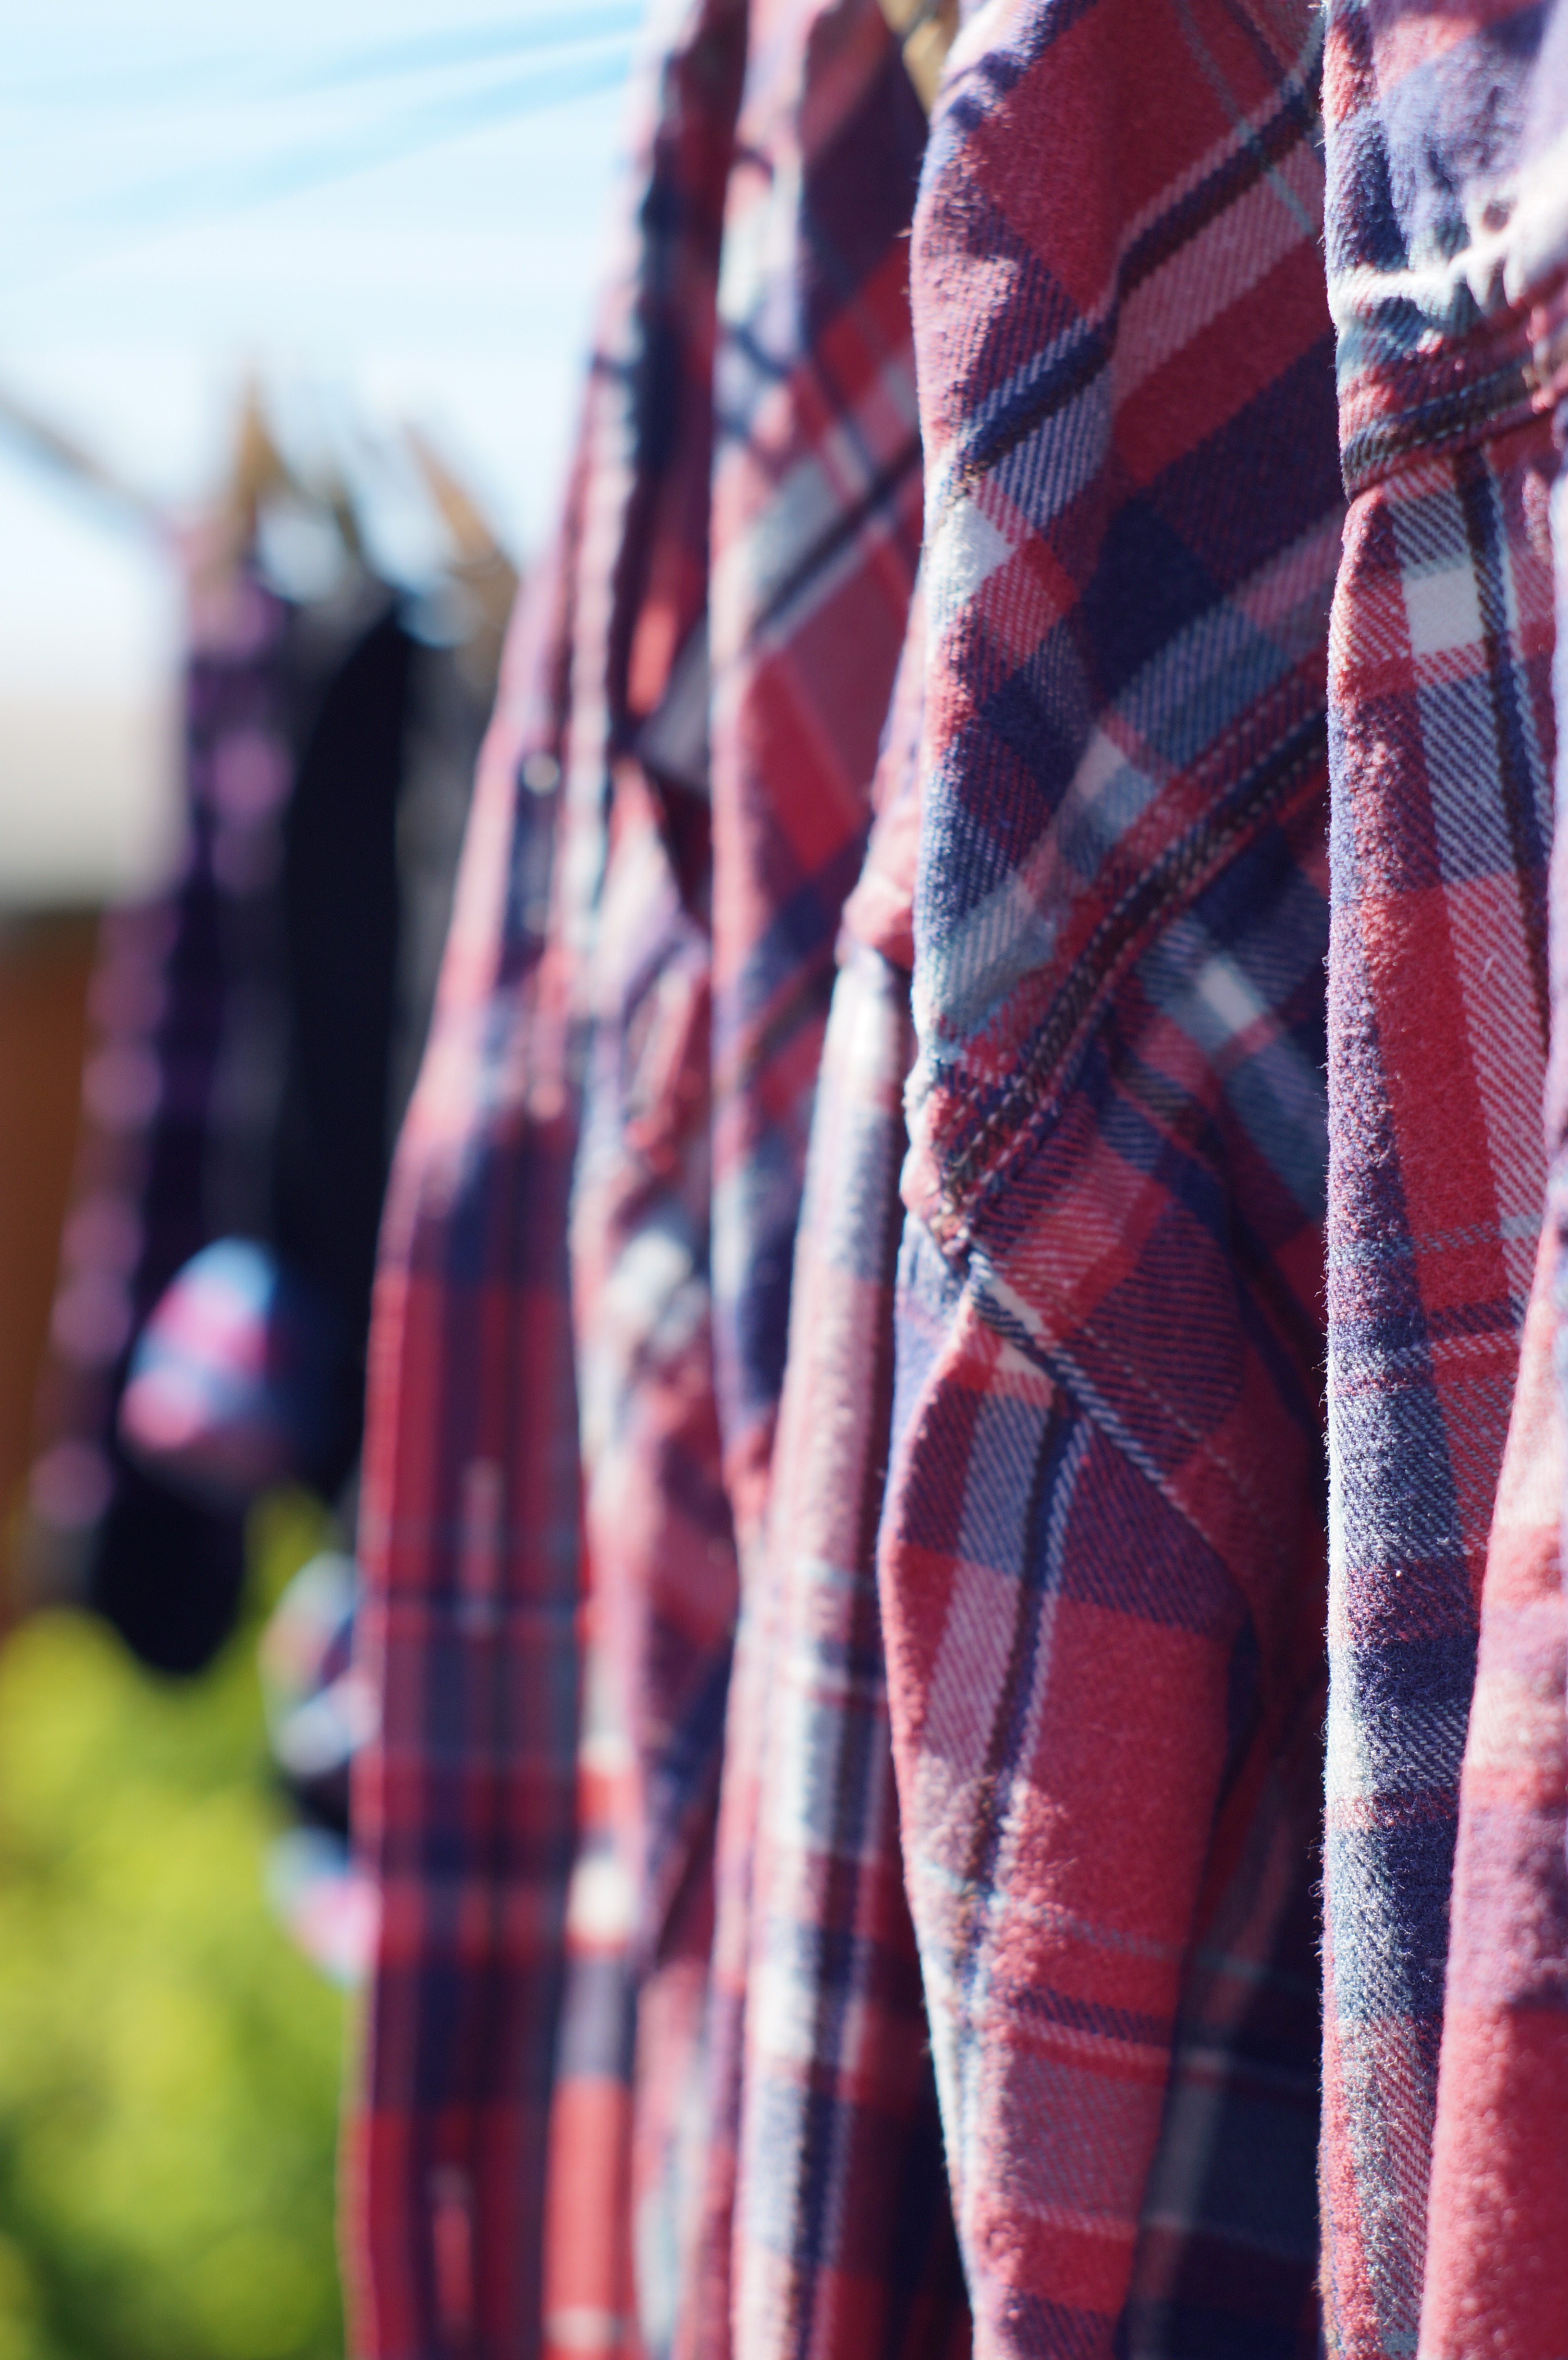
pattern, jeans, red, clothing, plaid, pink, outerwear, shirt, drying, textile, washing line, design, magenta, cotton, checked, tartan, shallow depth